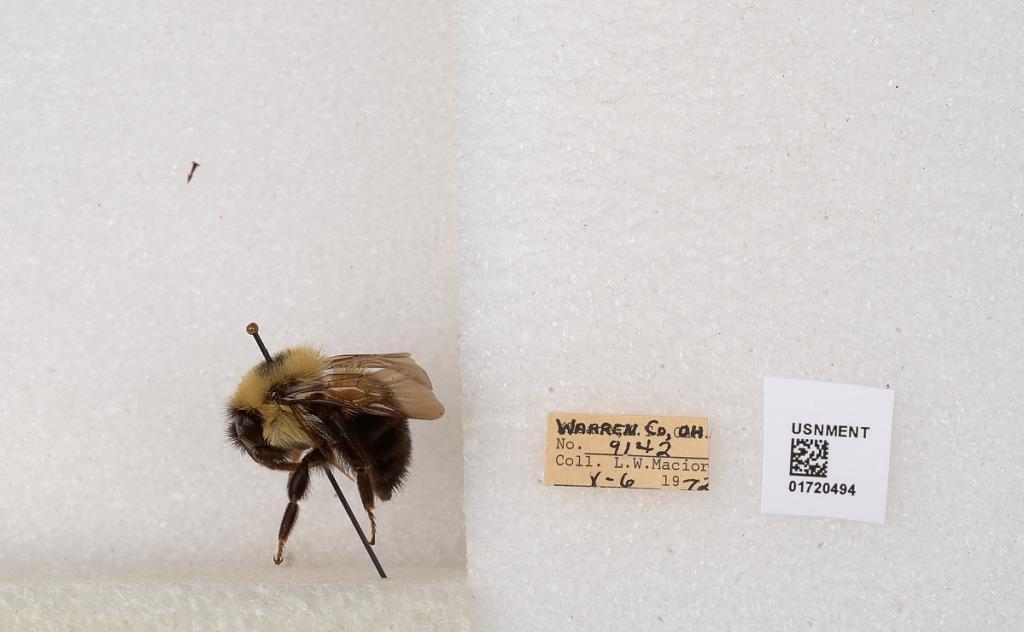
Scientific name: Bombus bimaculatus Cresson
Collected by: L. Macior
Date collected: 1972-5-6
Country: United States
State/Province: Ohio
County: Warren
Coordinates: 39.4276, -84.1668